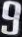
Number: 9